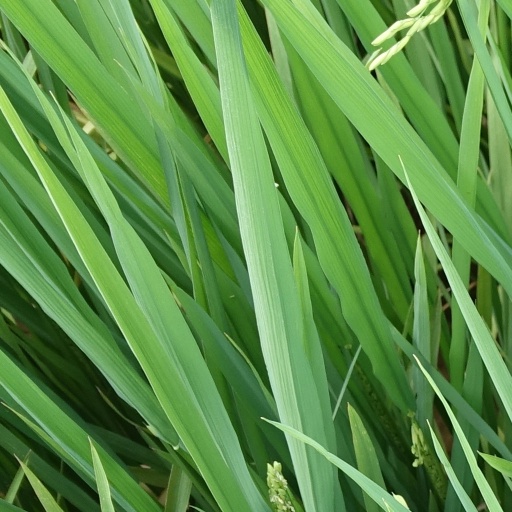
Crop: rice